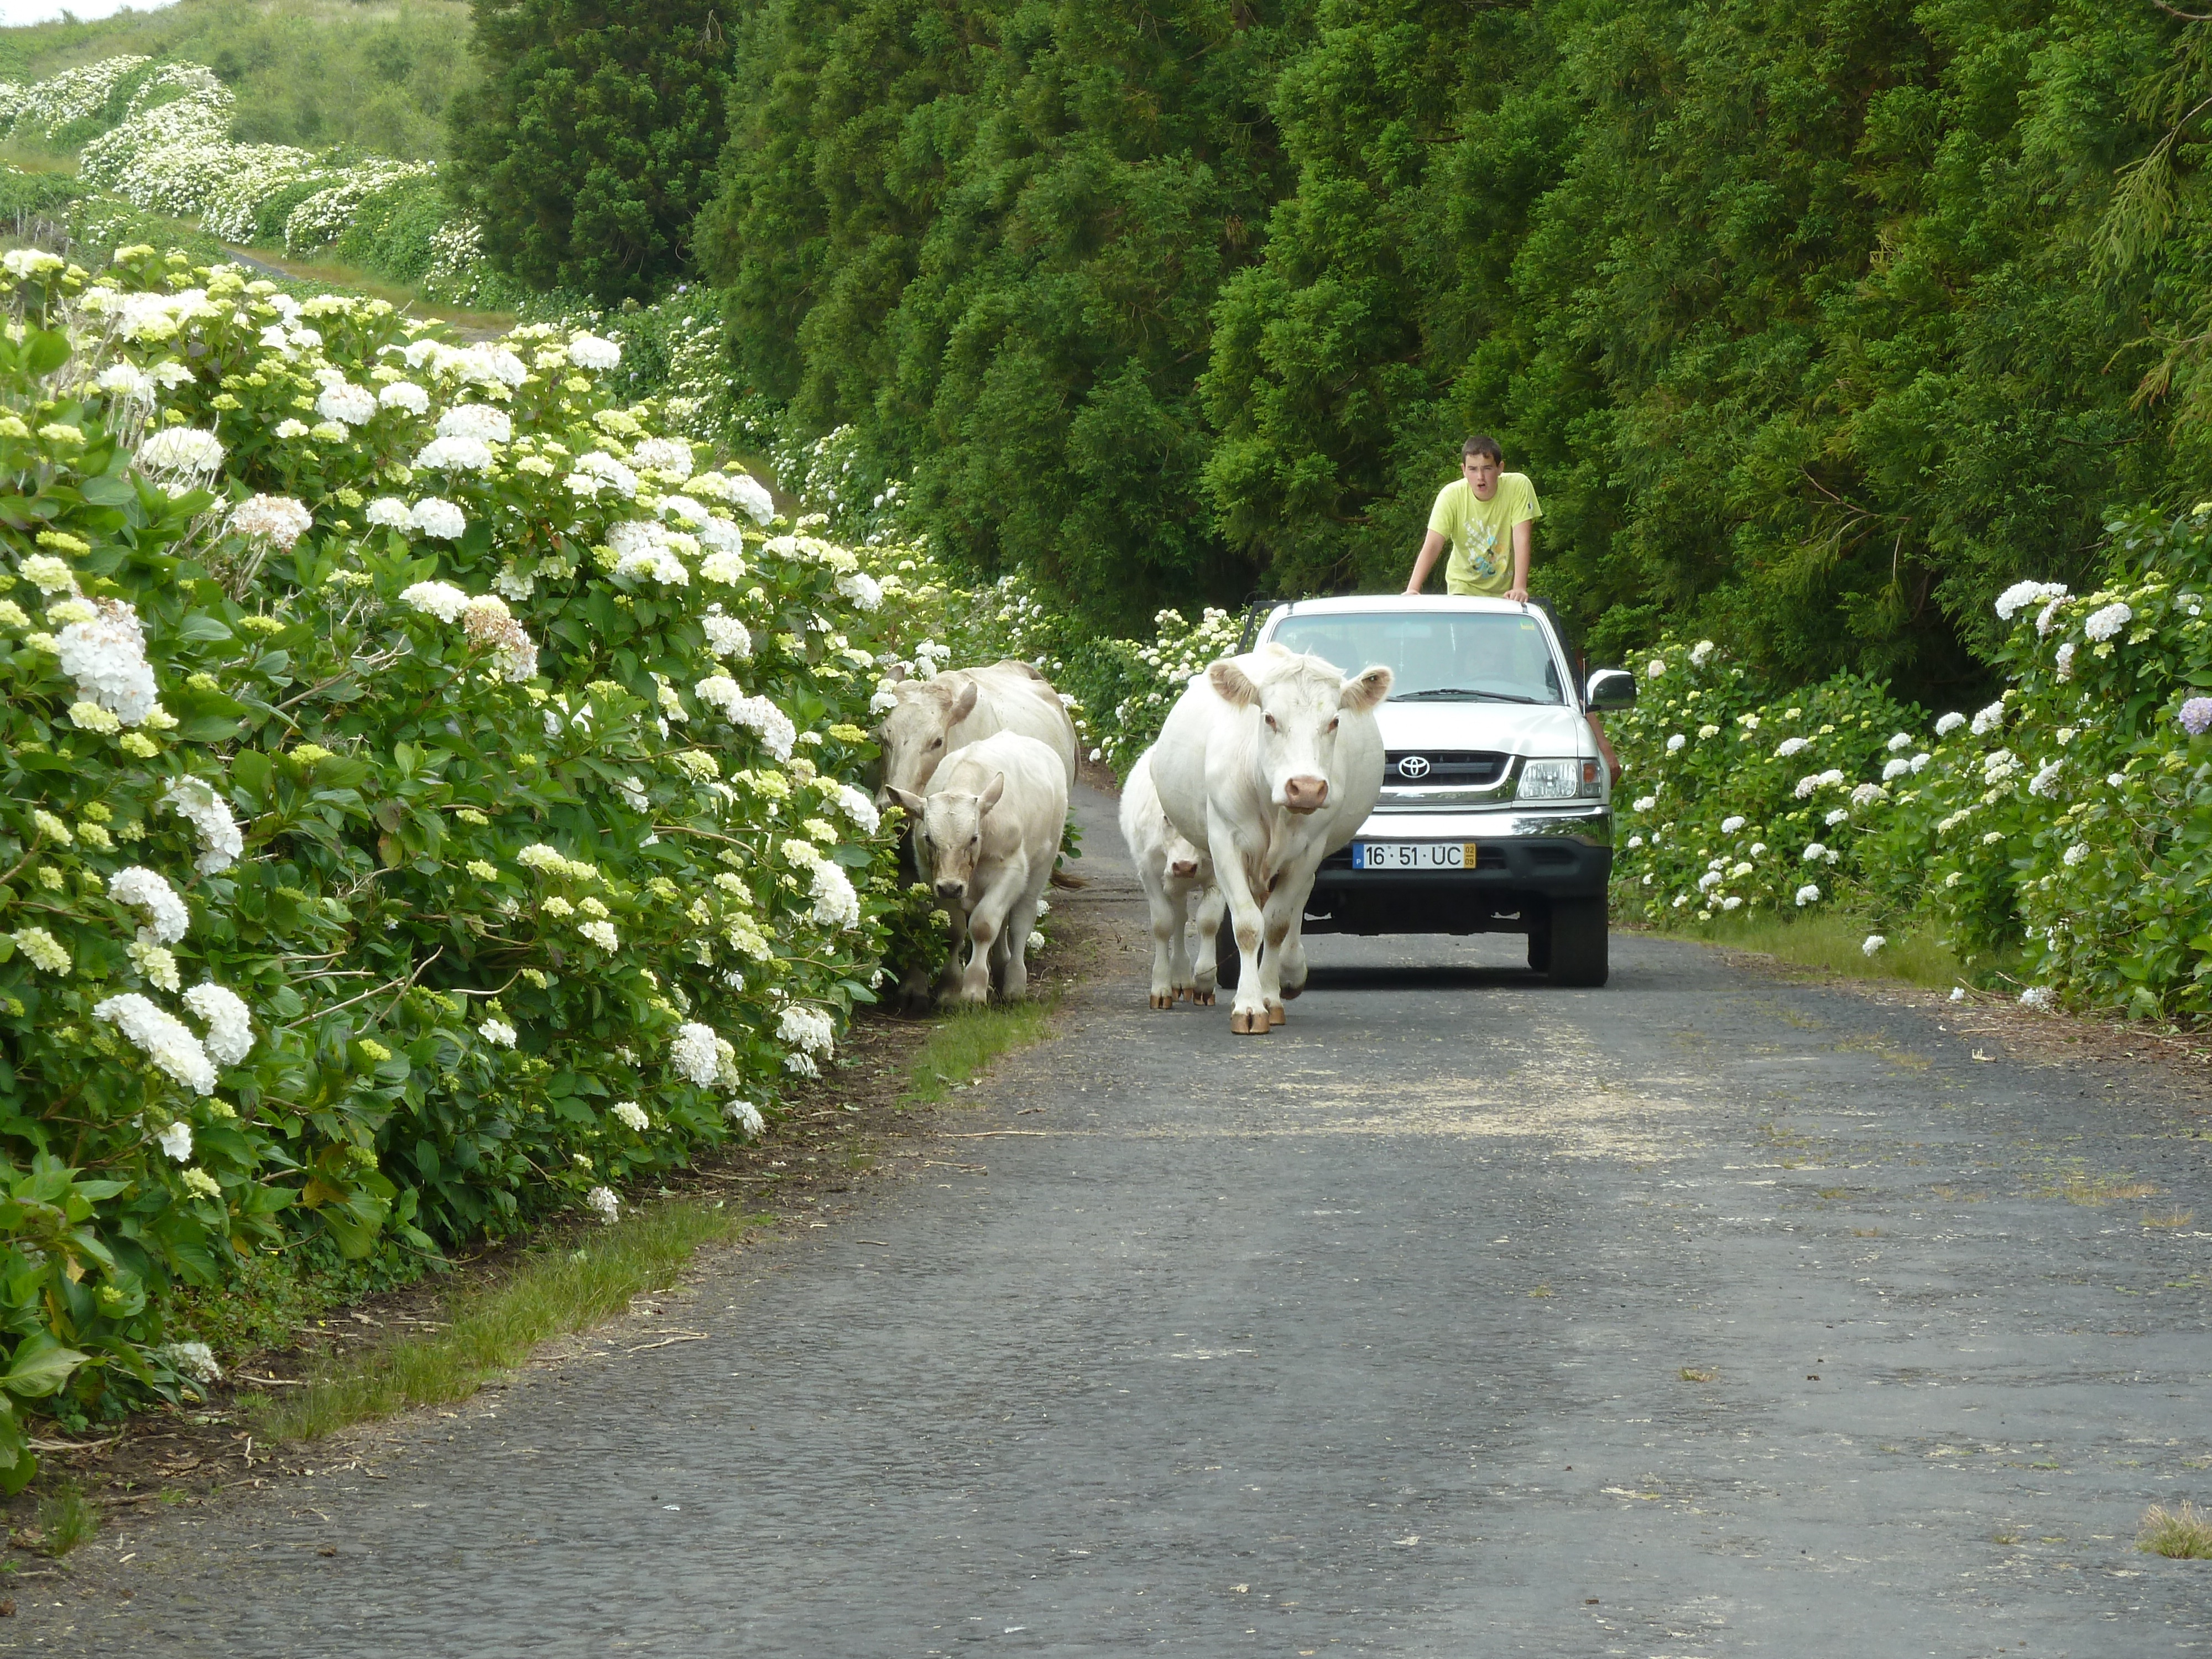
farm, flower, animal, rural, cow, cattle, herd, livestock, shepherd, pico, rural area